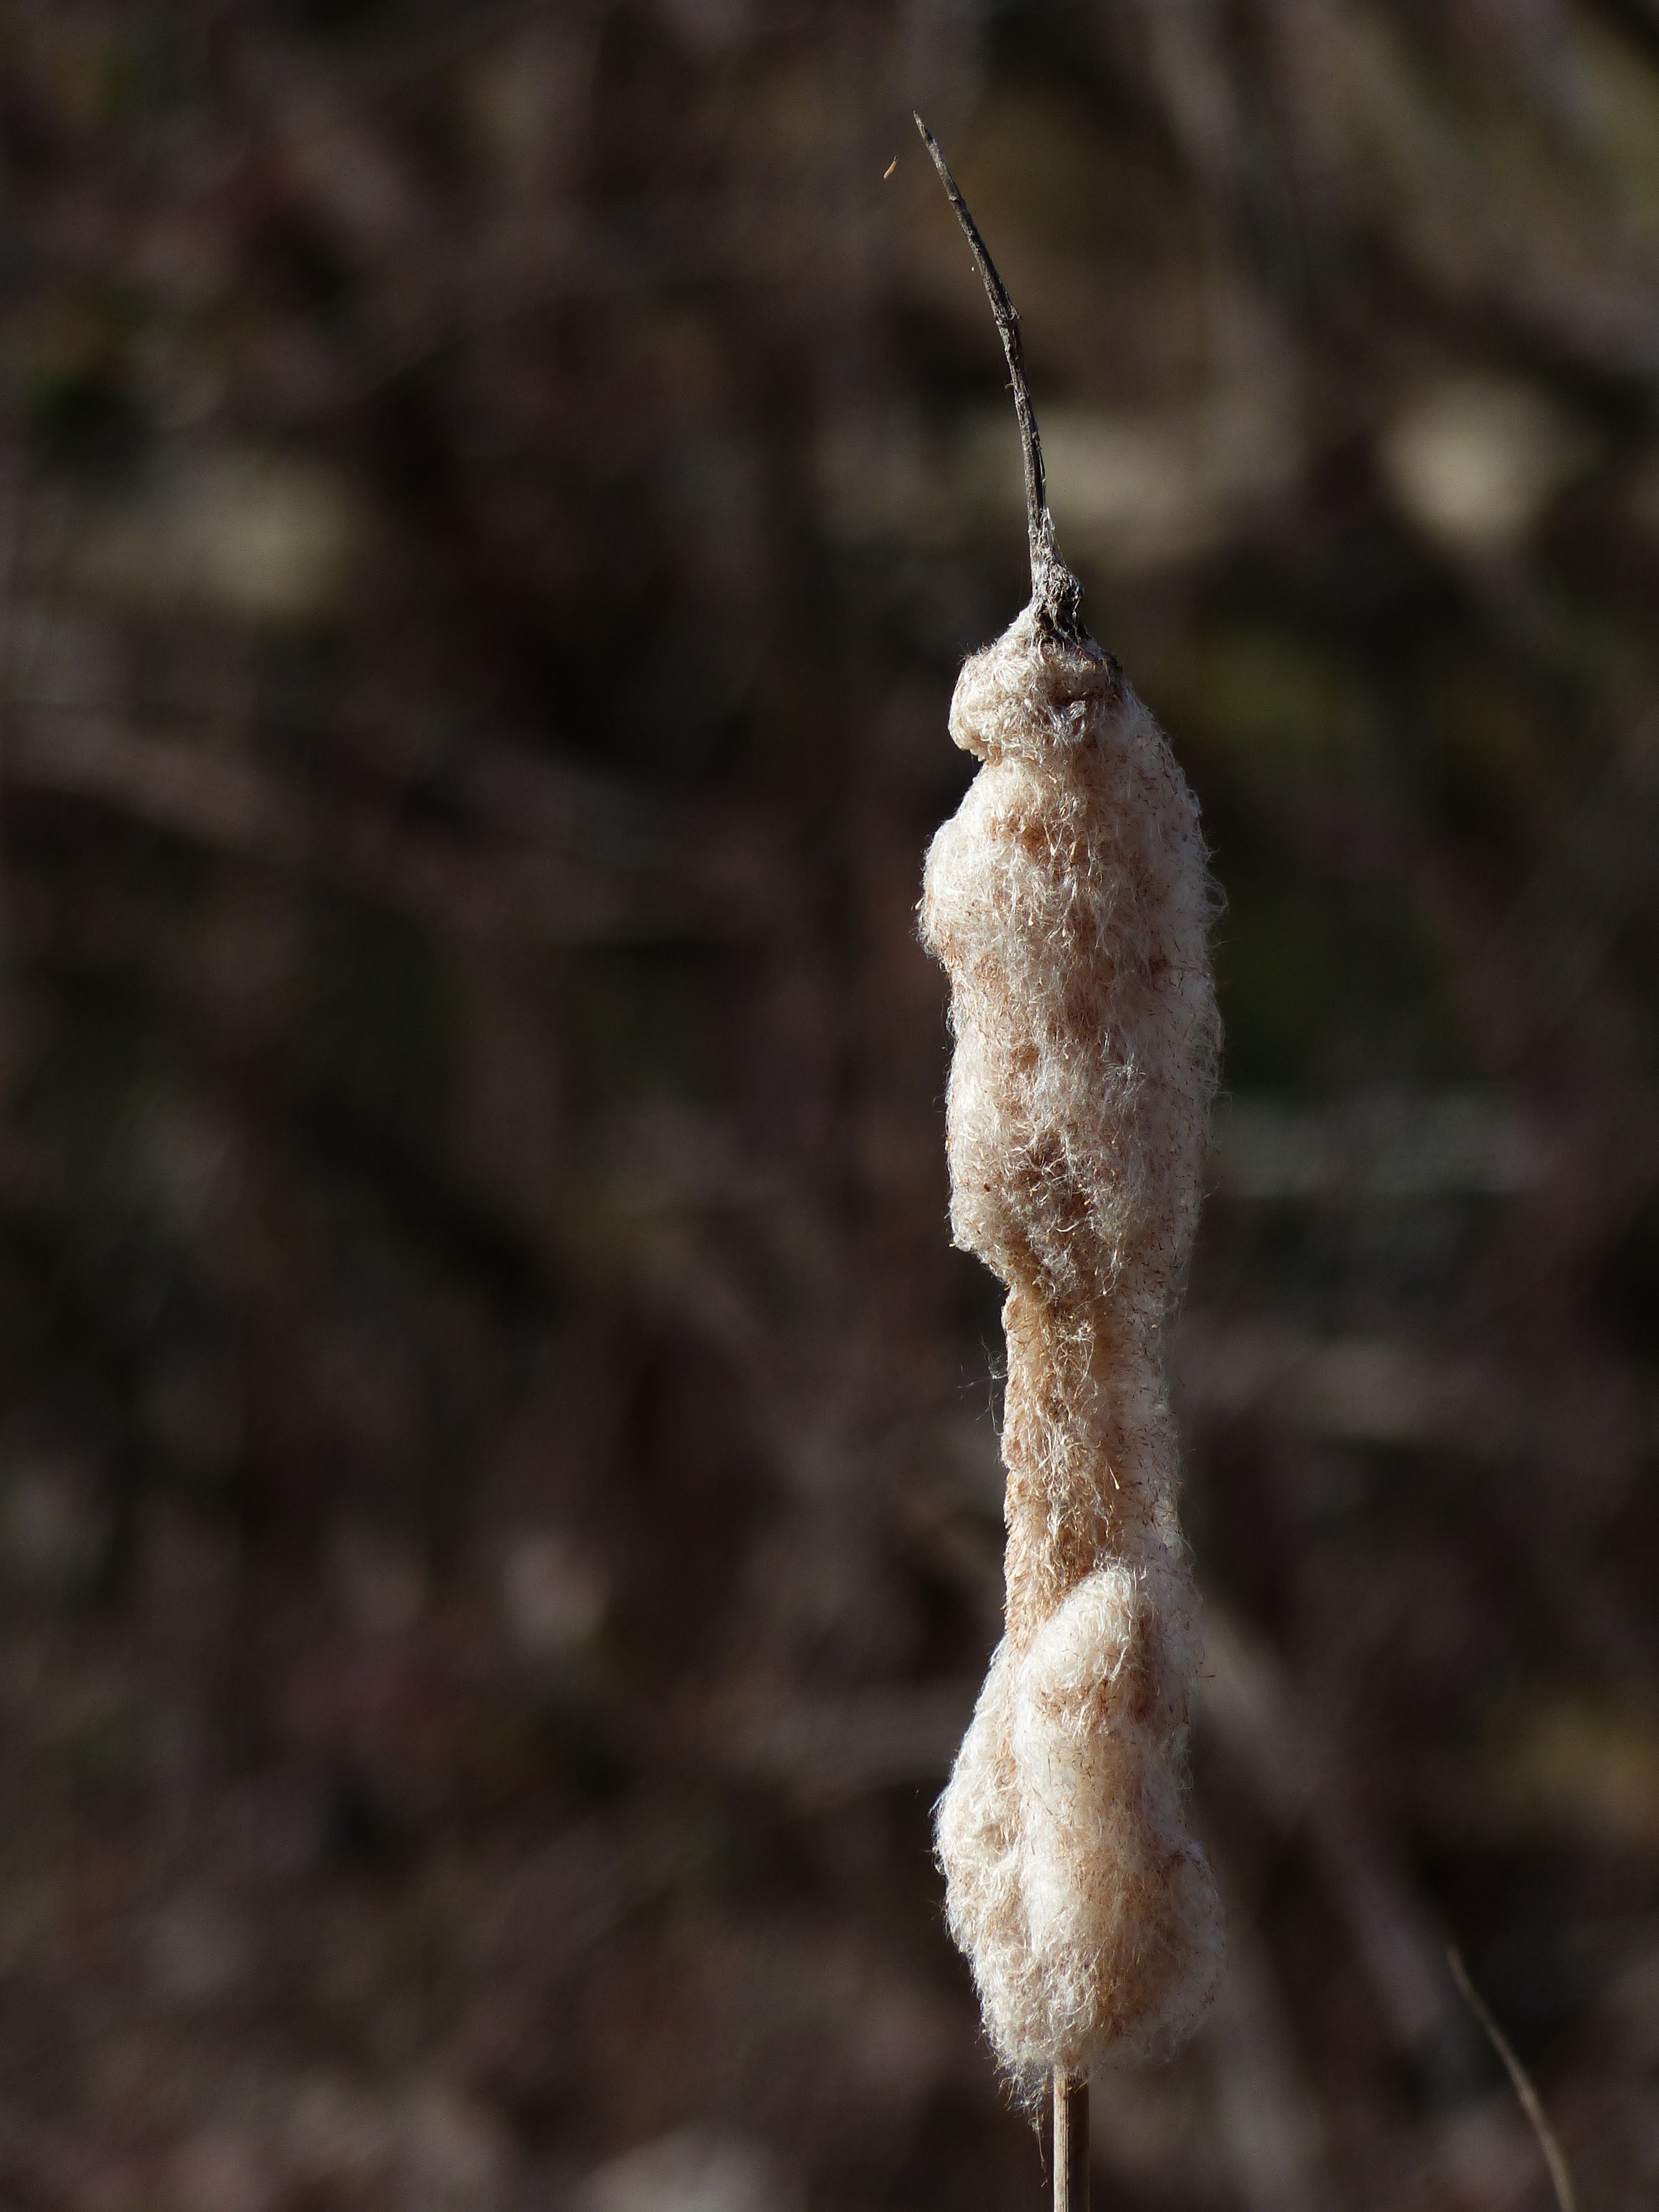
branch, plant, leaf, flower, insect, soil, moth, wool, fauna, close up, reeds, macro photography, inflorescence, cattail, flying seeds, tube piston greenhouse, typha, typhaceae, licorice like, poales, kanonenputzer, schlotfeger, lampenputzer, plant stem, pompesel, fuck club